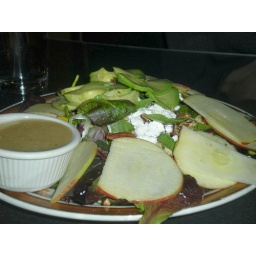
toasted pecans, apples, avocado and goat cheese on a bed of mixed greens tossed in a champaign vinaigrette.